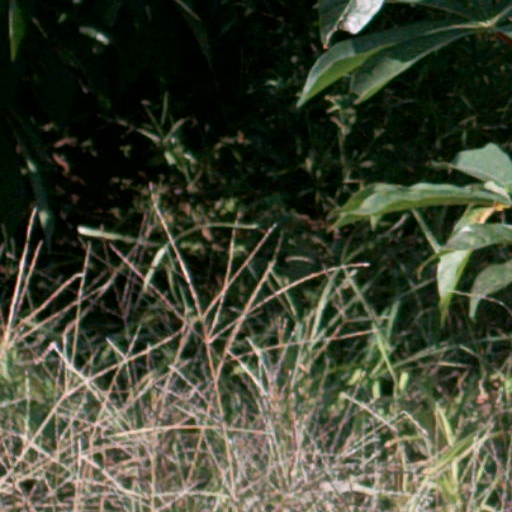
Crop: cassava